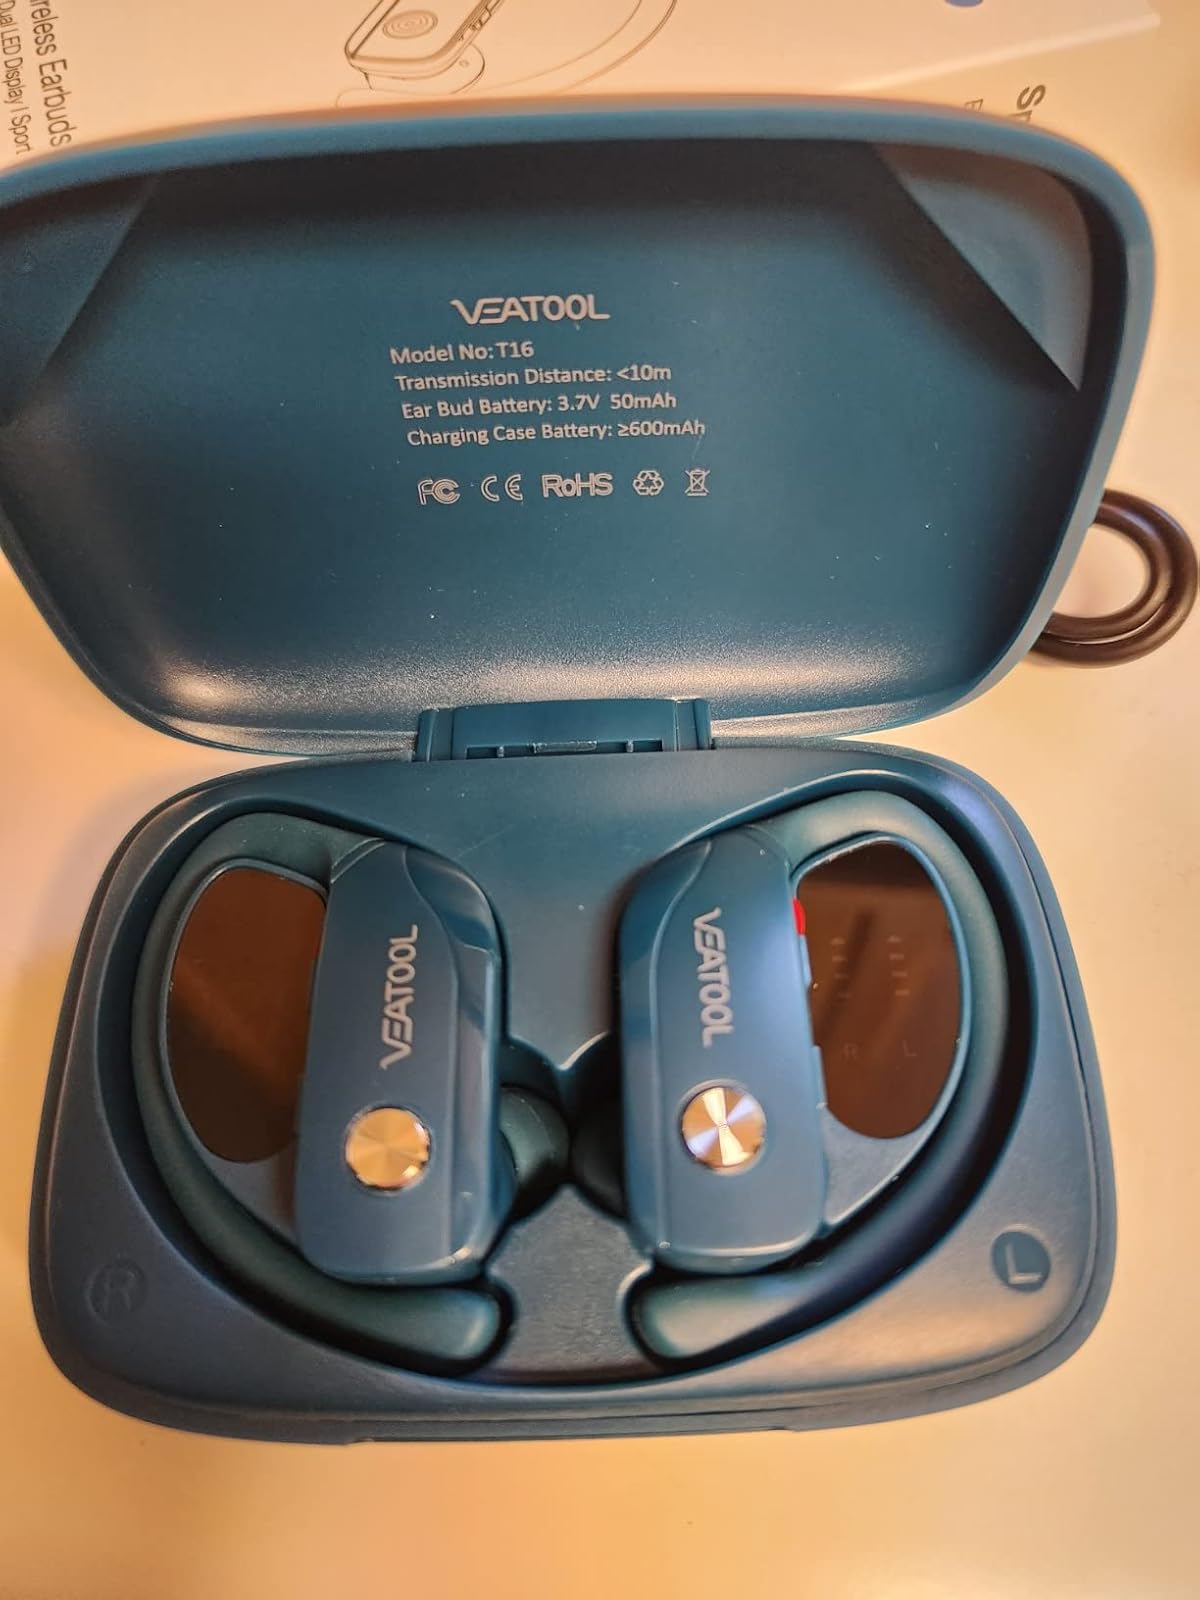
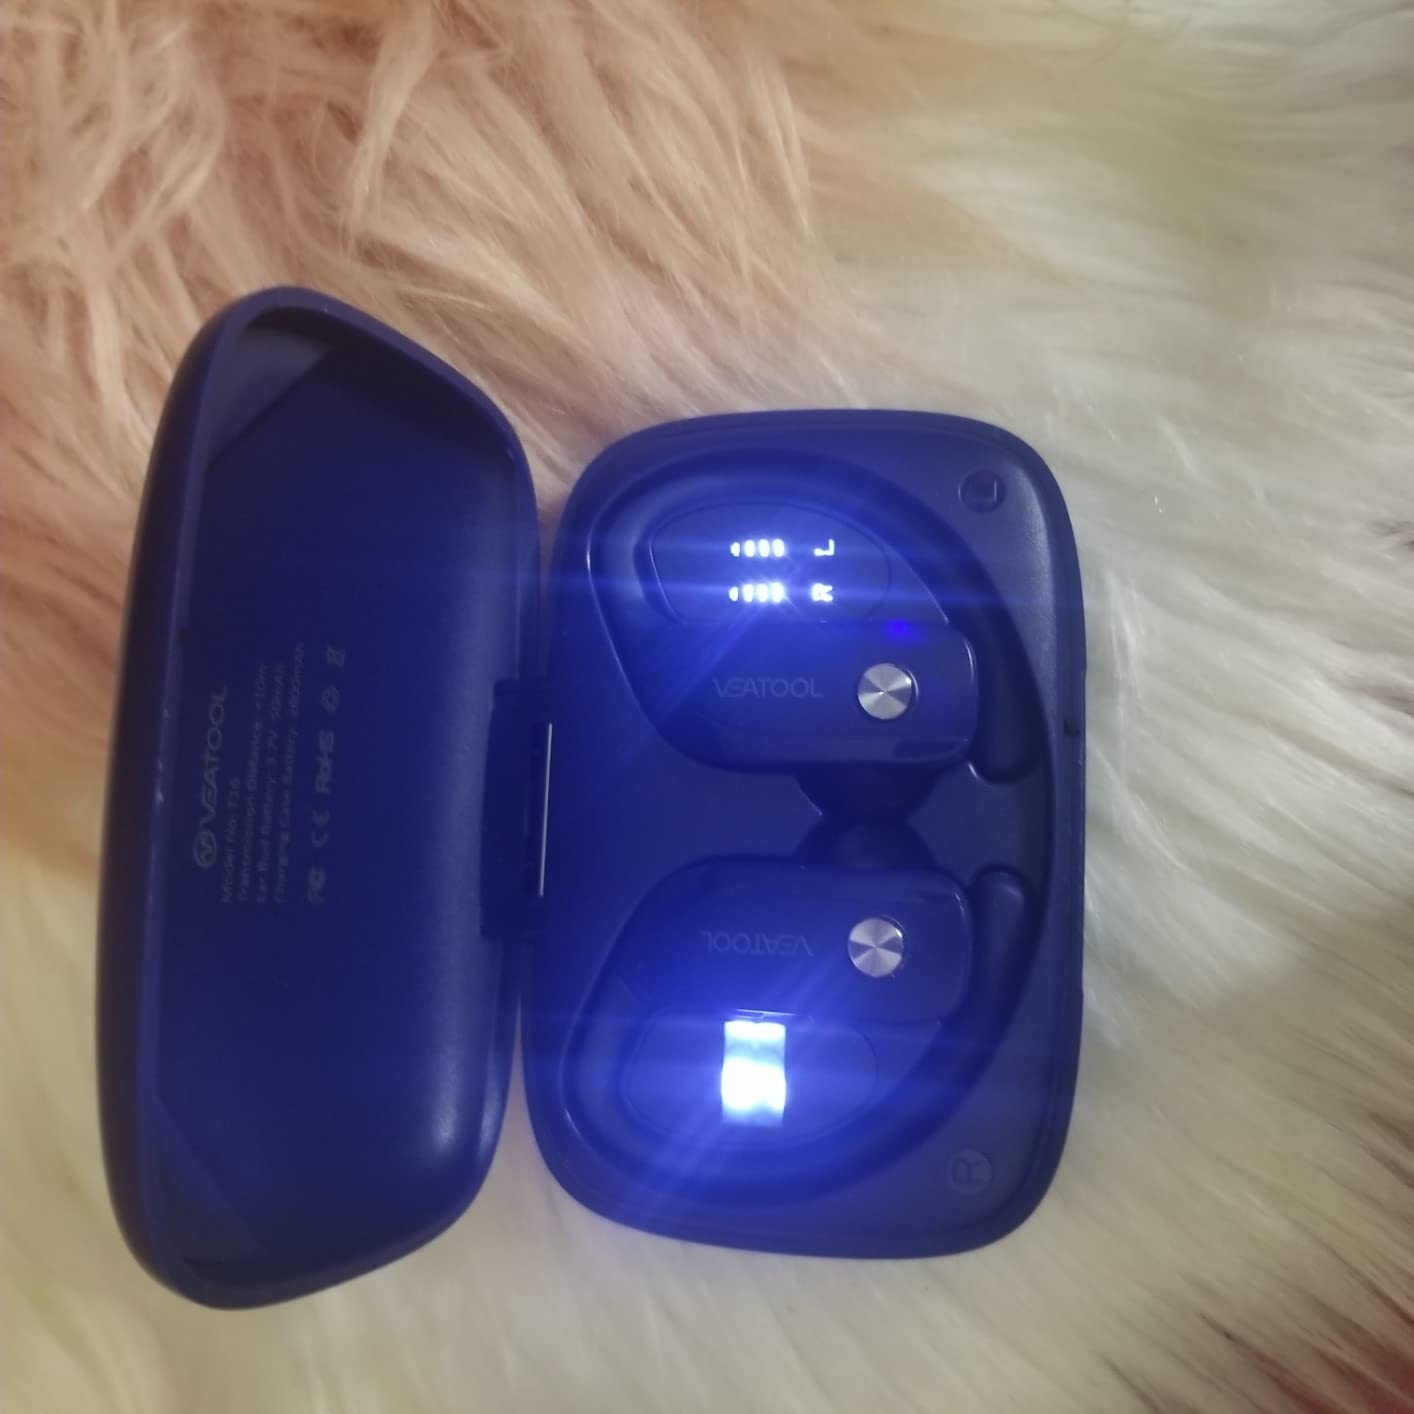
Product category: earbuds
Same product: no